John Boden (footballer)

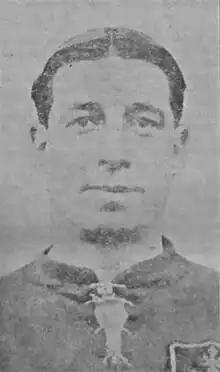
Boden in Gillingham colours in 1912

John William Boden (q1 1882 – 19 March 1946) was an English professional footballer who played in the Football League for Glossop, Clapton Orient and Aston Villa in the 1900s. He appeared in Clapton Orient's first Football League match in 1905. A defender or half back, he later played for Northwich Victoria before moving into the Southern League to play for Reading, Croydon Common, Plymouth Argyle, and Gillingham. Boden died in his native Northwich, Cheshire, in 1946 aged about 64.